COVID-19 pandemic in New Jersey

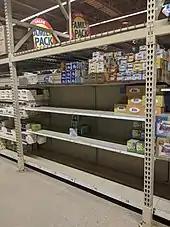
Empty shelves in a New Jersey store in March 2020

On March 2, the eventual patient zero—a physician assistant who treated patients in several clinics in the New York City area—had a bad cough and heart palpitations, and went to an urgent care clinic where he tested negative for flu and strep (COVID-19 tests were not available at the clinic). The patient's symptoms prompted his doctor to tell him to go to the emergency room for a CT scan. While at the hospital the patient developed a fever, shortness of breath, and diarrhea. His CT scan revealed he had pneumonia, and shading in one lung gave doctors reason to believe he could have the coronavirus. On March 3, he was tested for COVID-19.